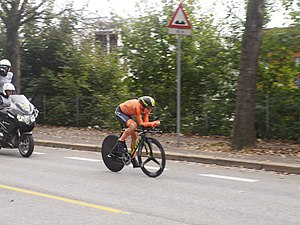
VM i landevejscykling 2017 – Enkeltstart (damer)
Annemiek van Vleuten - guld
Damernes enkeltstart ved VM i landevejscykling 2017 blev afholdt tirsdag den 19. september. Ruten var 21,1 km lang.